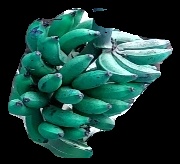
Variety: rasbale
Grade: grade3